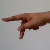
The image shows a hand gesture representing the letter 'P' in Indian Sign Language.